Trans-Olza

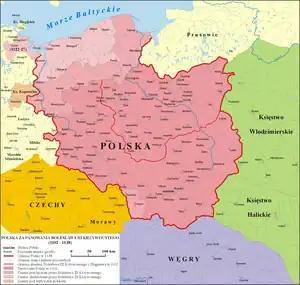
Silesia as a part of Poland during the Piast dynasty

After the fall of Great Moravia in 907 the area could have been under the influence of Bohemian rulers. In the late 10th century Poland, ruled by Bolesław I Chrobry, began to contend for the region, which was crossed by important international routes. From 950 to 1060 it was under the rule of Bohemia, and from 1060 it was part of the Piast Kingdom of Poland. The written history explicitly about the region begins on 23 April 1155 when Cieszyn/Těšín was first mentioned in a written document, a letter from Pope Adrian IV issued for Walter, Bishop of Wrocław, where it was listed amongst other centres of castellanies. The castellany was then a part of Duchy of Silesia. In 1172 it became a part of Duchy of Racibórz, and from 1202 of Duchy of Opole and Racibórz. In the first half of the 13th century the Moravian settlement organised by Arnold von Hückeswagen from Starý Jičín castle and later accelerated by Bruno von Schauenburg, Bishop of Olomouc, began to press close to Silesian settlements. This prompted signing of a special treaty between Duke Vladislaus I of Opole and King Ottokar II of Bohemia on December 1261 which regulated a local border between their states along the Ostravice River. In order to strengthen the border Władysław of Opole decided to found Orlová monastery in 1268. In the continued process of feudal fragmentation of Poland the Castellany of Cieszyn was eventually transformed in 1290 into the Duchy of Cieszyn, which in 1327 became an autonomic fiefdom of the Bohemian crown. Upon the death of Elizabeth Lucretia, its last ruler from the Polish Piast dynasty in 1653, it passed directly to the Bohemian kings from the Habsburg dynasty. When most of Silesia was conquered by Prussian king Frederick the Great in 1742, the Cieszyn region was part of the small southern portion that was retained by the Habsburg Monarchy (Austrian Silesia).